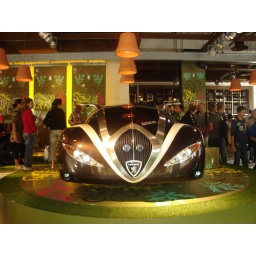
beast in the machine